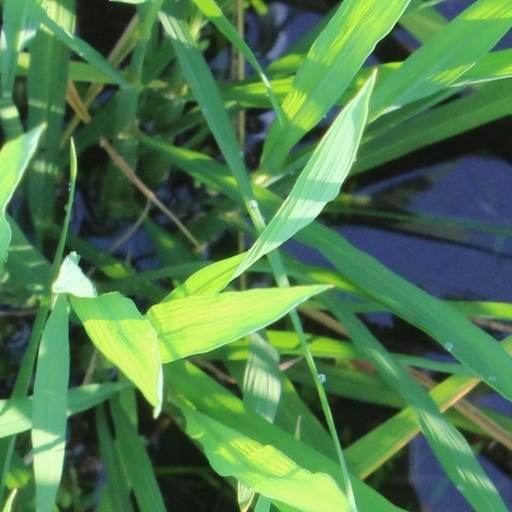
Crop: rice